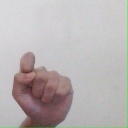
अक्षर: घ